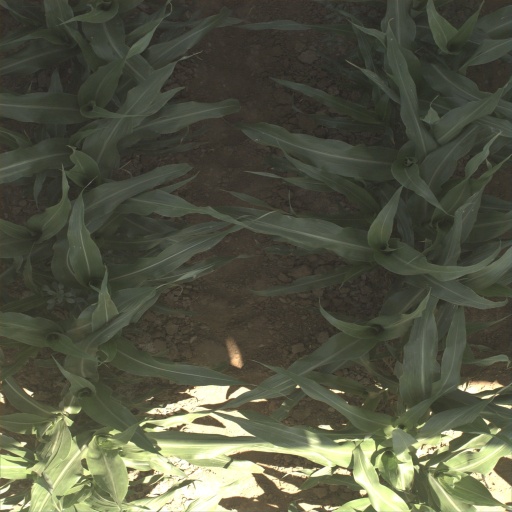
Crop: sorghum